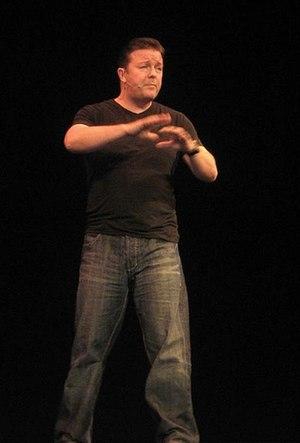
Grand Theft Auto est une série de jeux vidéo développée par Rockstar North et publié par Rockstar Games. La liste suivante expose tous les doubleurs respectifs des personnages spécifiques exposés dans les jeux Grand Theft Auto III, Grand Theft Auto: Vice City, Grand Theft Auto: San Andreas, Grand Theft Auto: Liberty City Stories, Grand Theft Auto: Vice City Stories et Grand Theft Auto IV. Cette liste n'implique pas les personnages secondaires comme les piétons, les gangsters, les voix des émissions de radio et autres voix commerciales.